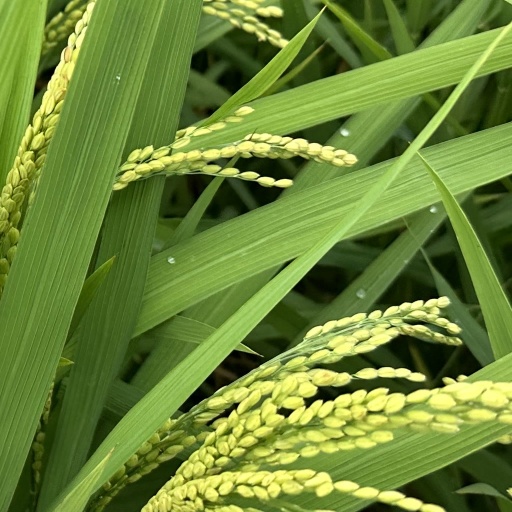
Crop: rice